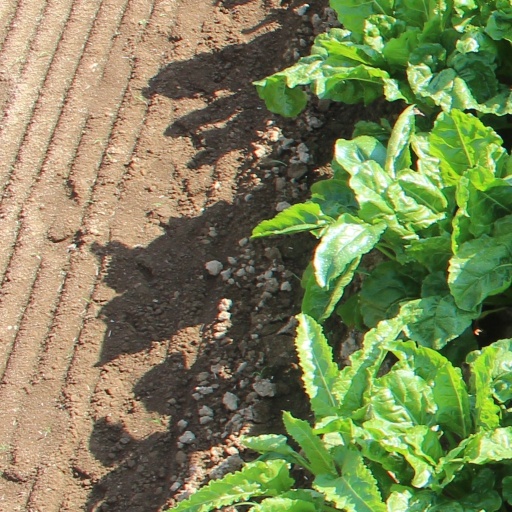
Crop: sugar beet